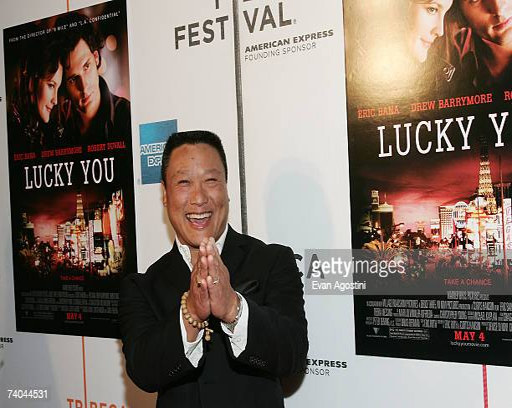
actor attends the premiere at festival